Papain-like protease

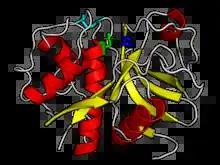
An early (1984) X-ray crystallography structure of the mature papain enzyme. The primarily alpha-helical L-domain is shown at left, while the beta-sheet-rich R-domain is shown at right. The catalytic residues are highlighted; cysteine (oxidized in this structure) in green and histidine in blue. A conserved disulfide bond is shown in cyan. From .

The structure of papain was among the earliest protein structures experimentally determined by X-ray crystallography. Many papain-like protease enzymes function as monomers, though a few, such as cathepsin C (Dipeptidyl-peptidase I), are homotetramers. The mature monomer structure is characteristically divided into two lobes or subdomains, known as the L-domain (N-terminal) and the R-domain (C-terminal), where the active site is located between them. The L-domain is primarily helical while the R-domain contains beta-sheets in a beta-barrel-like shape, surrounded by a helix. The enzyme substrate interacts with both domains in an extended conformation.